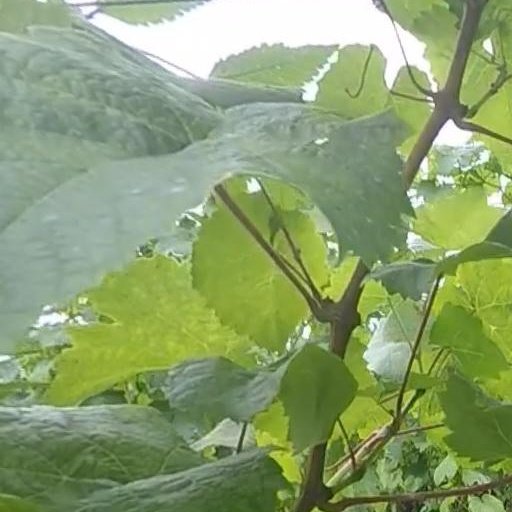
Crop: grape